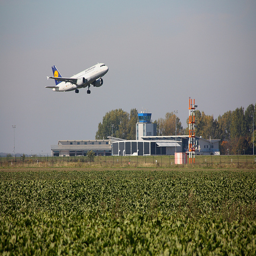
a plane flying in the air with a sky background
An airplane taking off into the open sky.
an image of a plane taking off in the air
A white, blue and yellow jet airliner flying over a field.
A jet plane taking off from an airport with the control tower in the distance.